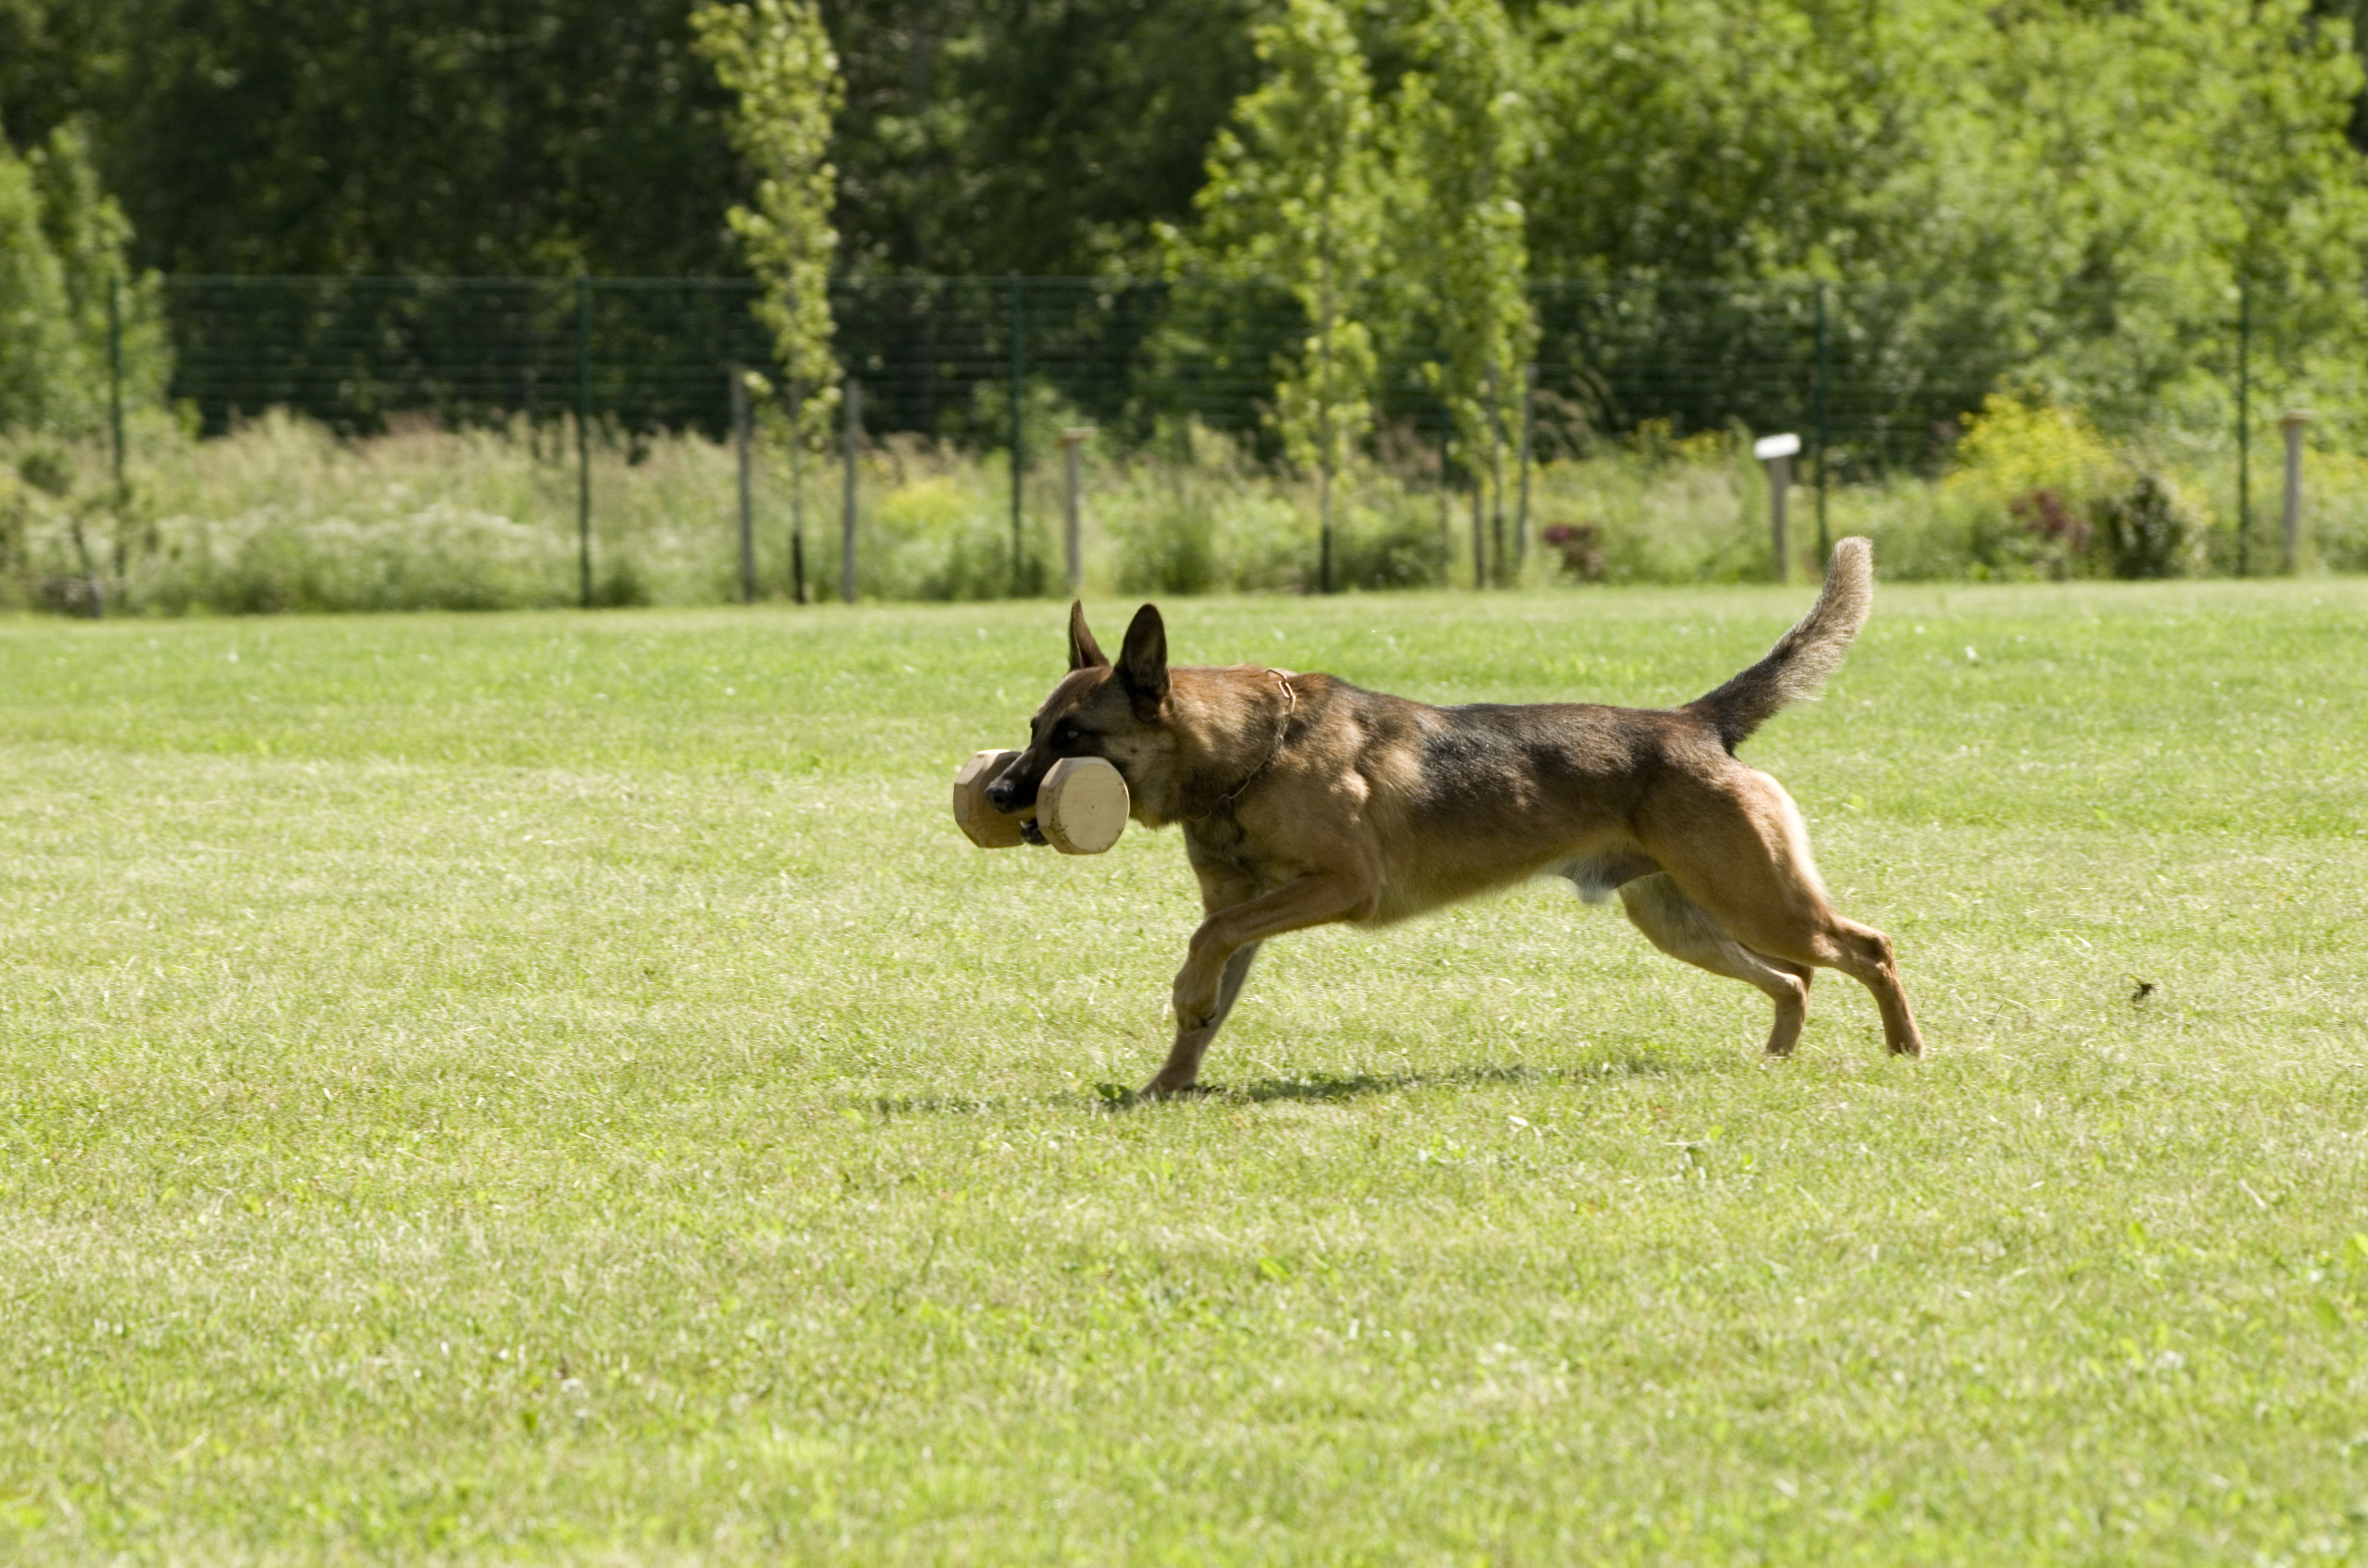
grass, lawn, dog, mammal, vertebrate, belgian shepherd, malinois, retrieving, dog like mammal, animal sports